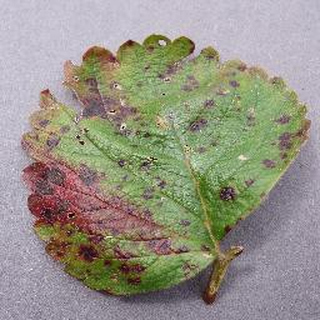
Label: strawberry_leaf_scorch